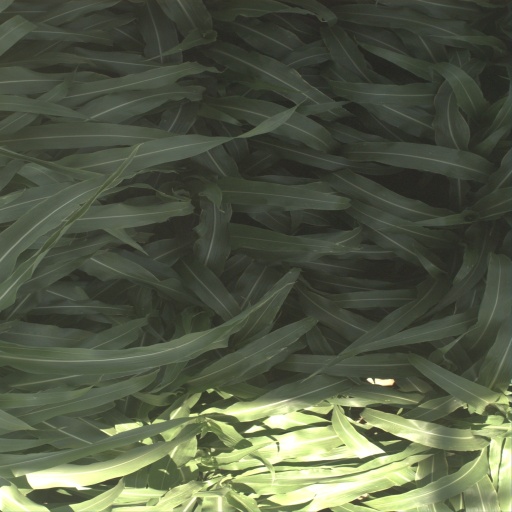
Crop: sorghum